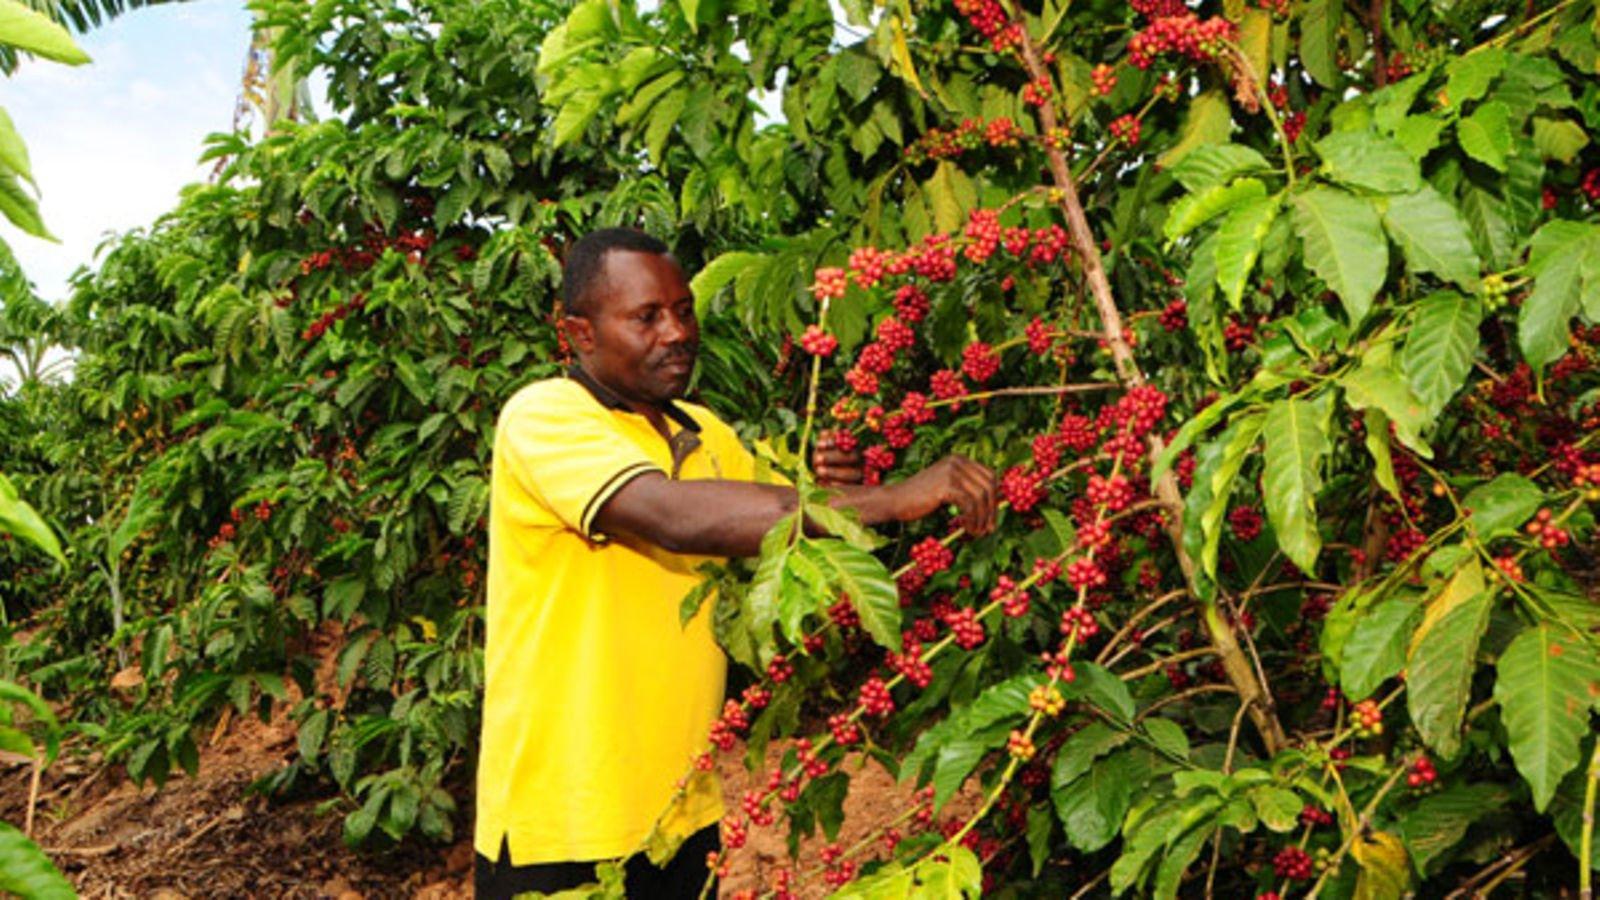
Mkulima wa kiume akiwa katika shamba lenye miti mikubwa ya mikahawa, akiwa anachuma mbegu la zao hilo ili kukagua kwa makini kama ipo tayari kwa ajili ya kupelekwa masokoni na kuuzwa.